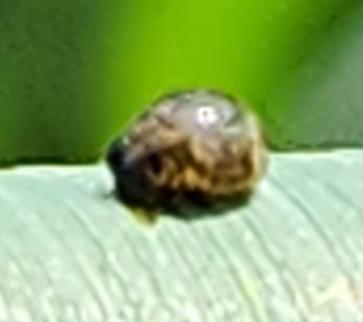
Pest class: cereal_leaf_beetle